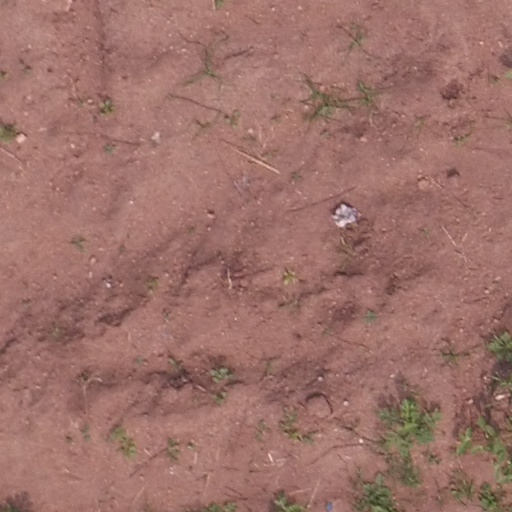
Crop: maize; corn